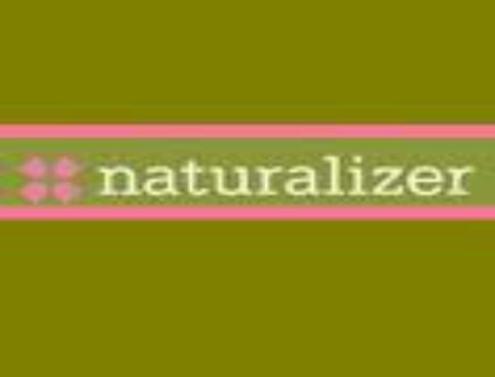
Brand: naturalizer-2
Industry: Clothes